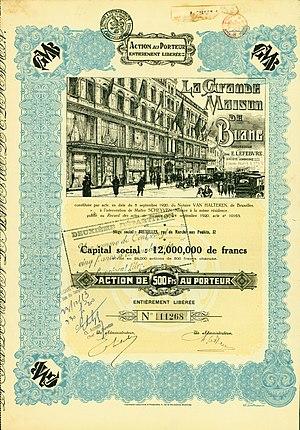
La « Grande Maison de Blanc » est un important témoin de l'Art nouveau en Belgique situé aux numéros 32-34 de la rue du Marché aux Poulets à Bruxelles.